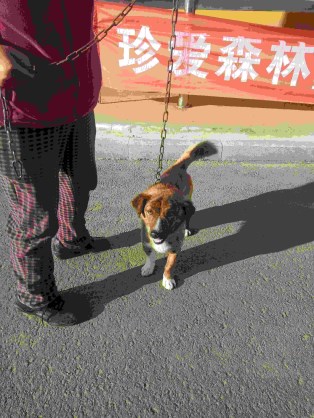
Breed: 3336-n000121-chinese_rural_dog